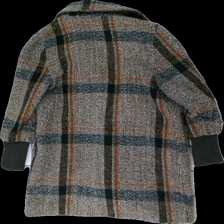
View: back
Type: Jacket
Category: Ladies
Brand: Not in the list
Brand text on label: Isay
Colors: Black, Brown, Beige, Multicolor
Material: 100% polyester
Pattern: Checkered print
Cut: Regular, Long
Season: All
Price range: 50-100
Recommended usage: Export
Comment: washed out